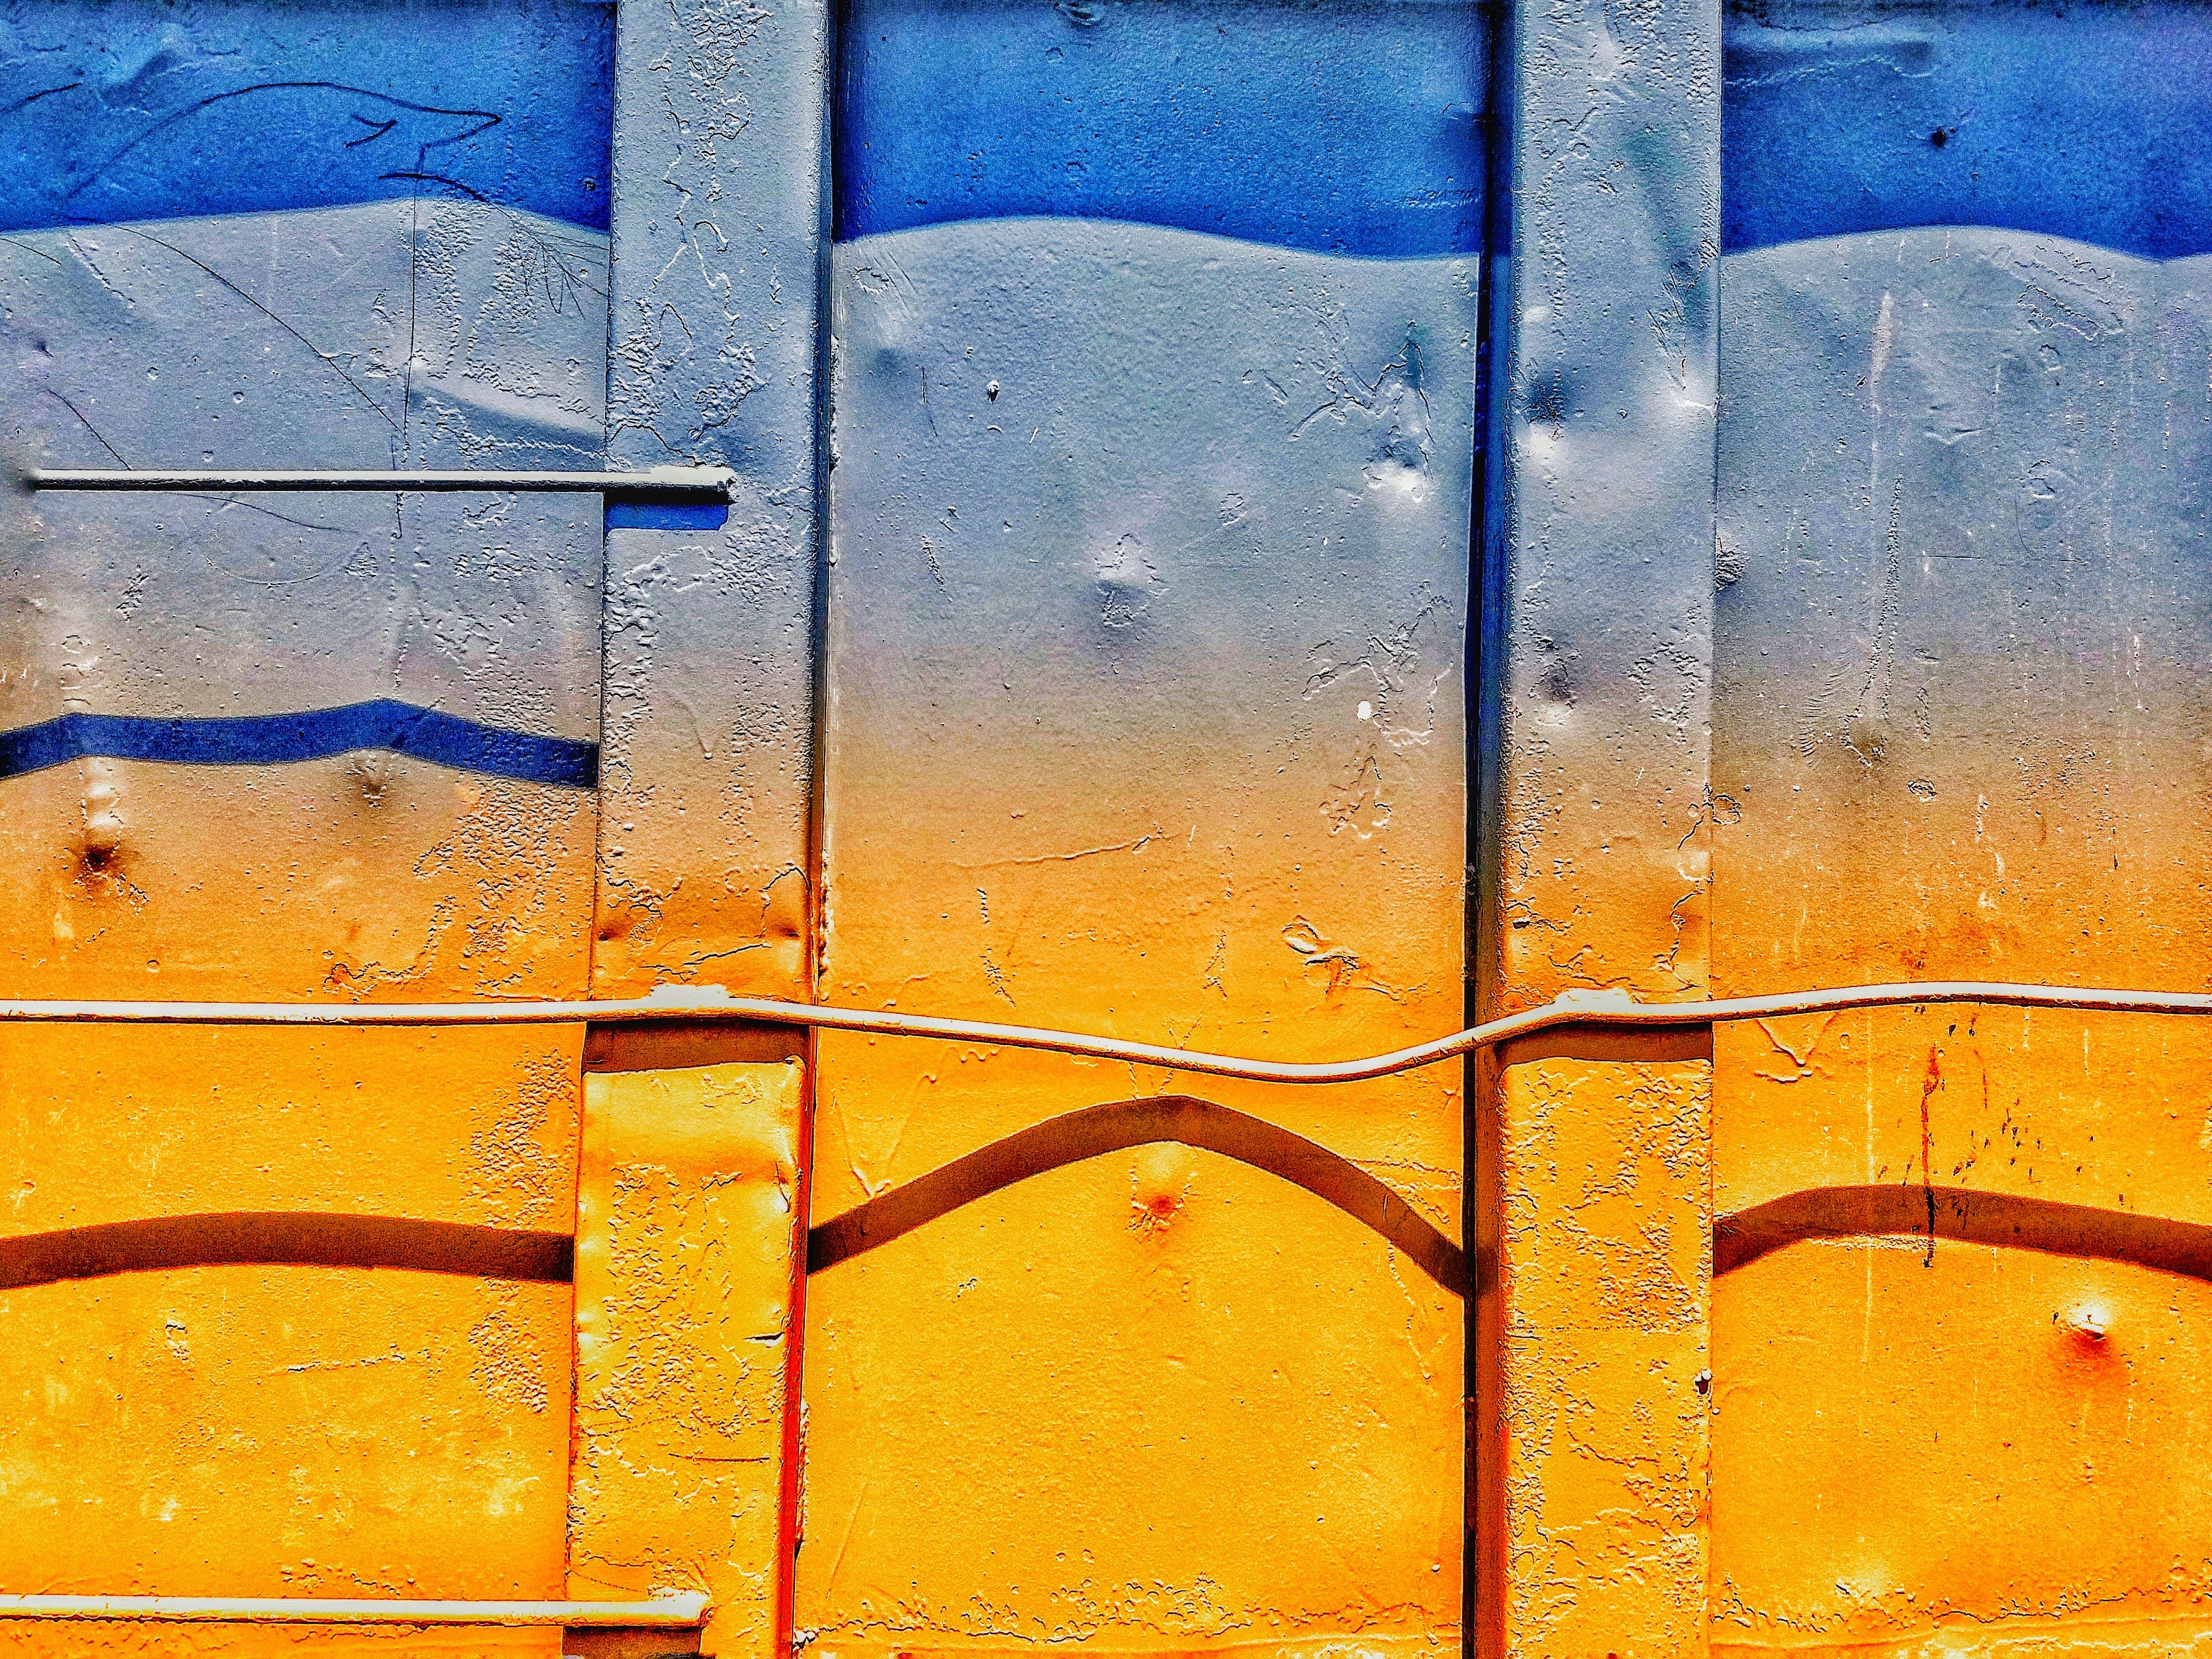
blue, yellow, orange, line, wall, water, sky, Colorfulness, Tints and shades, architecture, glass, pattern, wood, symmetry, parallel, metal, art